Answer in natural language. Which point is closer to the camera taking this photo, point B  or point C? Choose between the following options: C or B
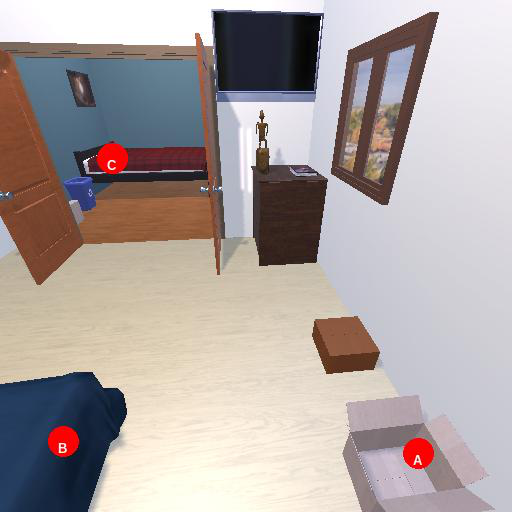
<answer>B</answer>